Korean Journal of Anesthesiology

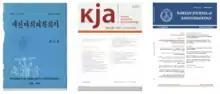
Historical cover faces of the Korean Journal of Anesthesiology

Journal speed recorded 8 days (rejection) and < 30 days (first decision for ongoing review). Average time to acceptance recorded 66 days in 2016.